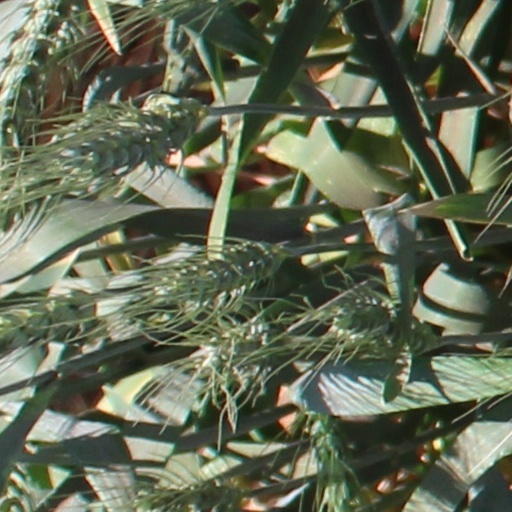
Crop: wheat